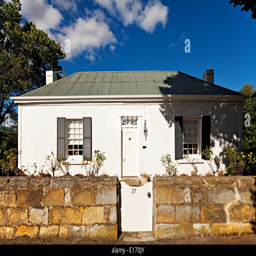
a city / an old cottage in the historic town of a city